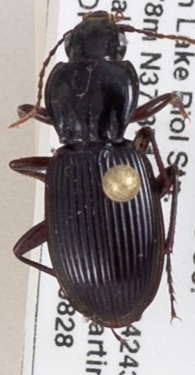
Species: Pterostichus tristis
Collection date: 2018-08-28
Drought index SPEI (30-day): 1.69
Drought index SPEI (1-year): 0.8
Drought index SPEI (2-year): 0.8